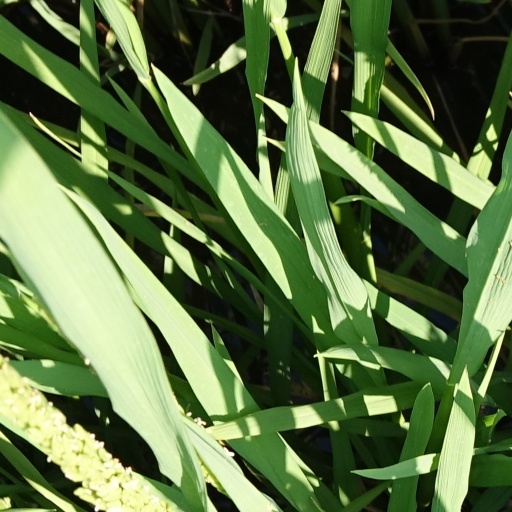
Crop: rice